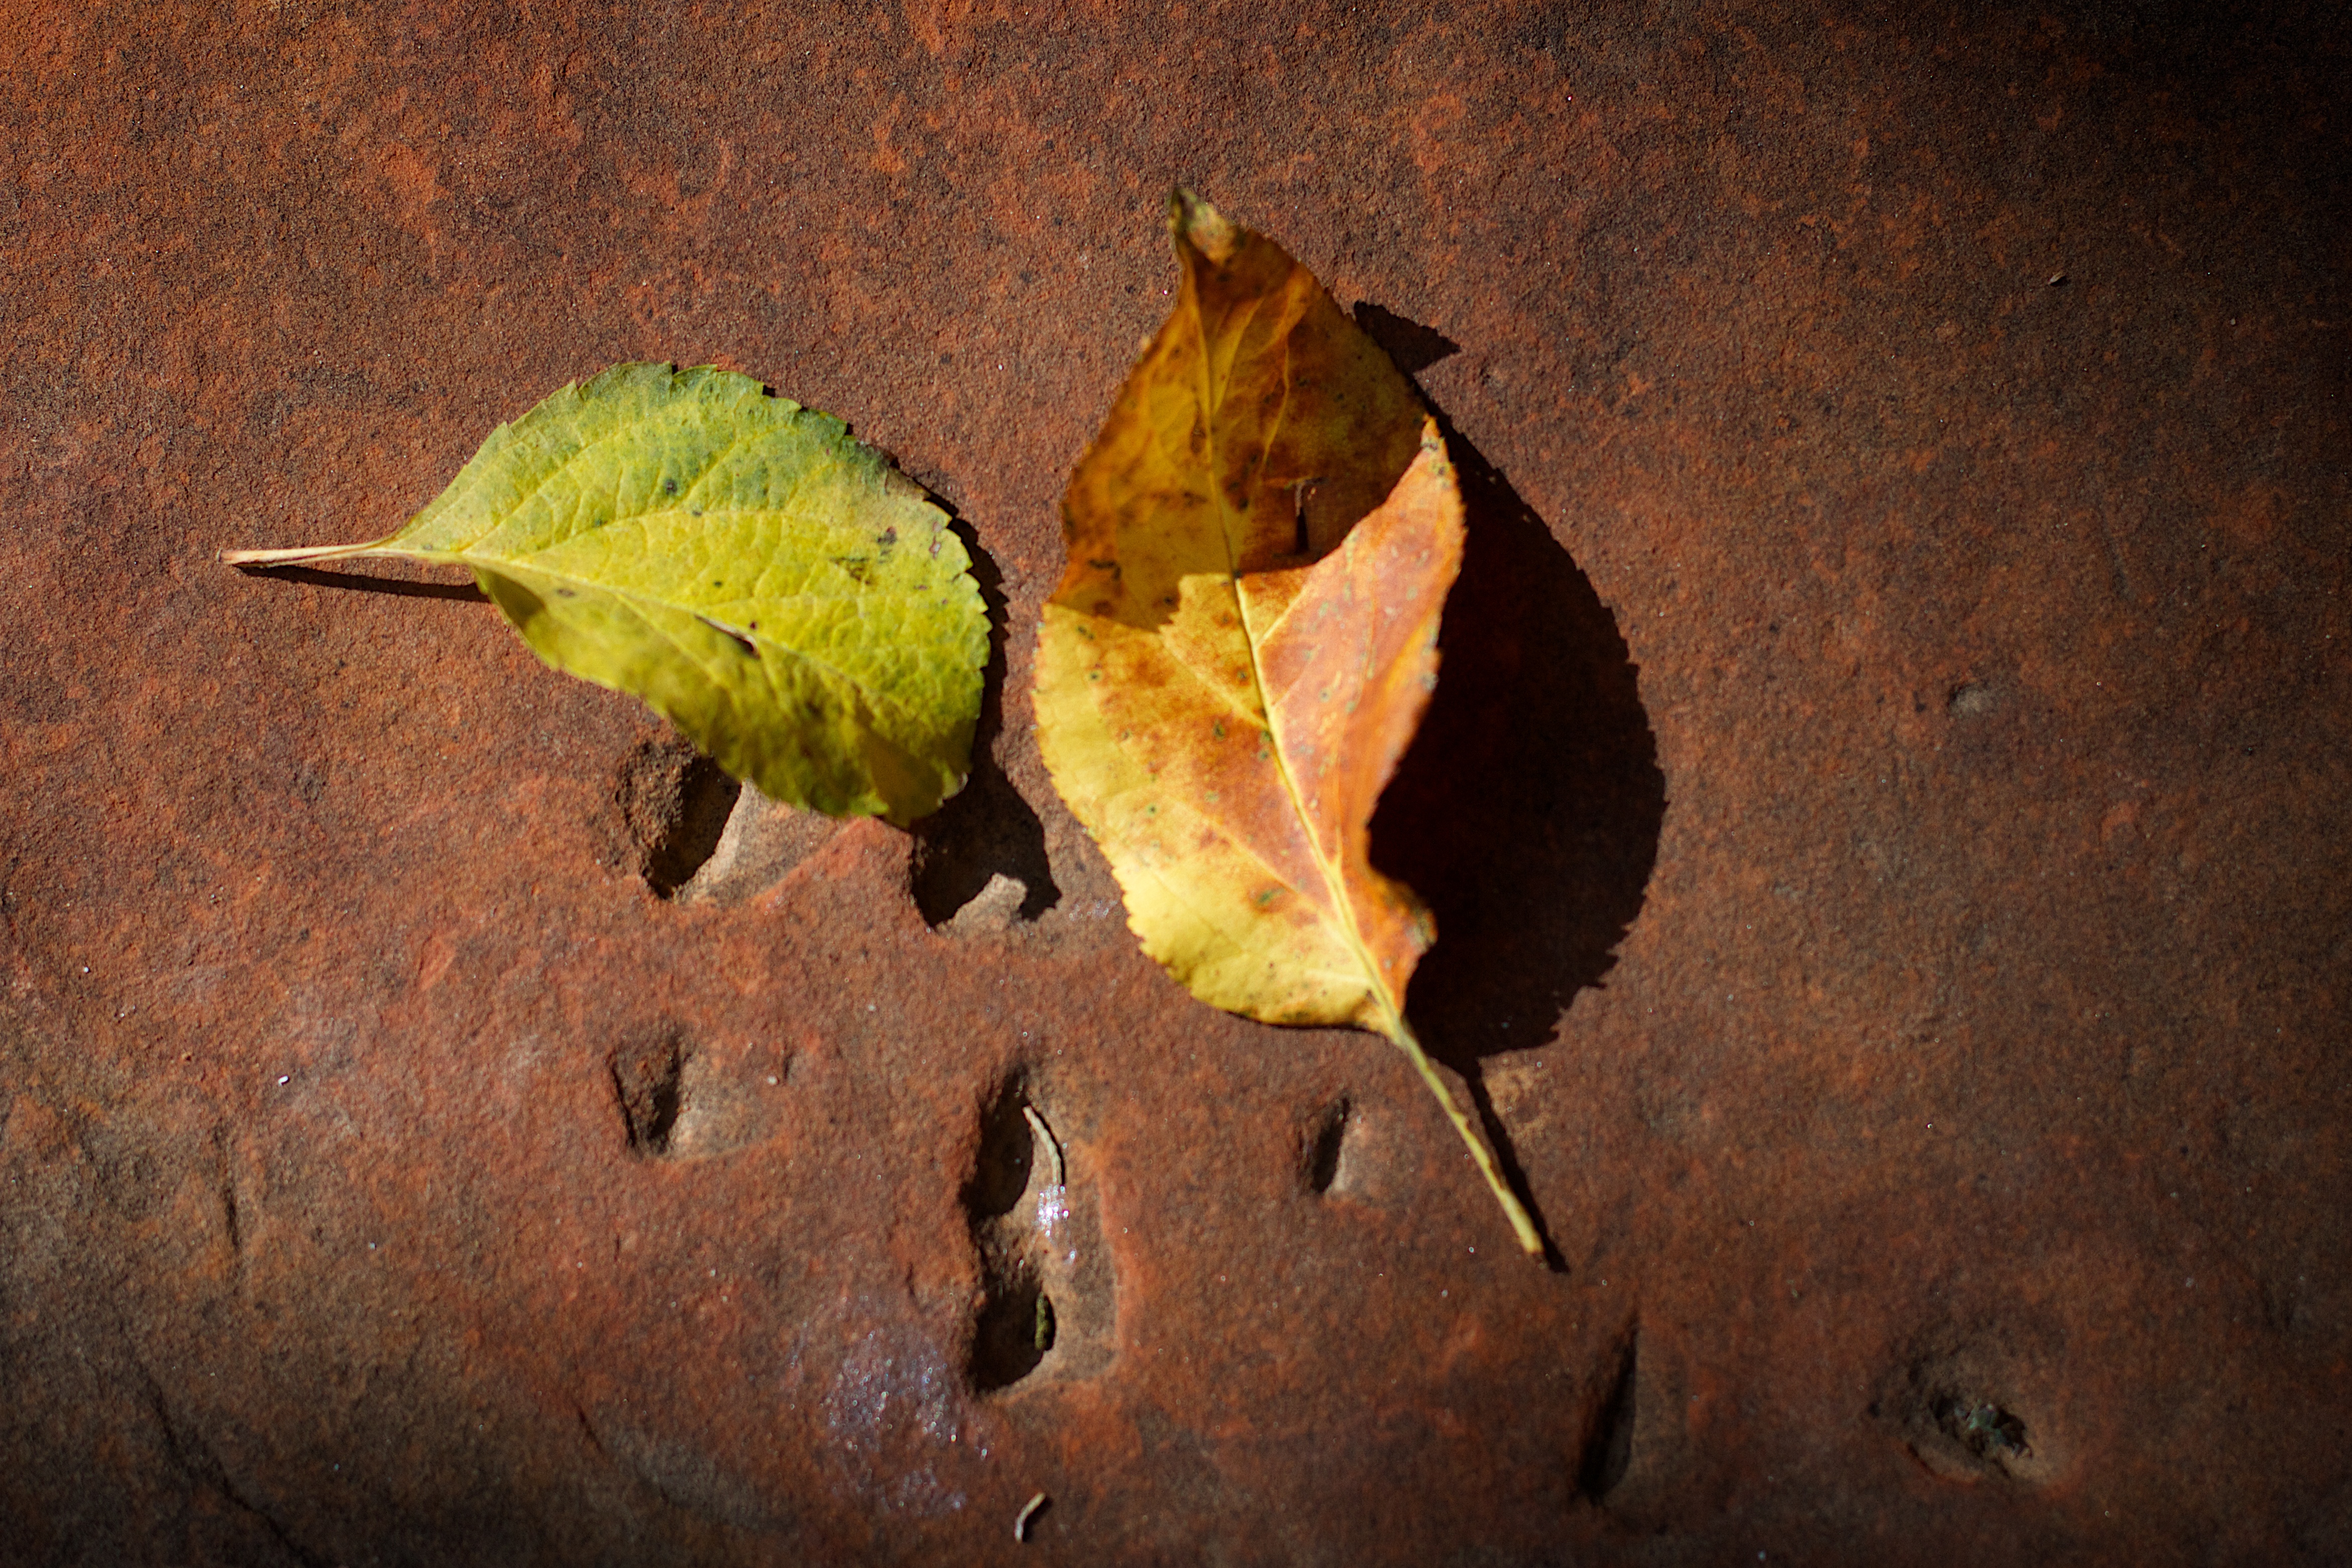
tree, branch, plant, leaf, flower, produce, autumn, yellow, flora, fauna, close up, macro photography